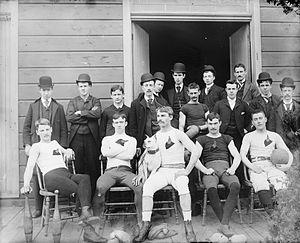
L'histoire du football américain, sport répandu aux États-Unis, est au commencement liée avec l'histoire du rugby. Les deux jeux ont leur origine dans les types de football joués au Royaume-Uni au milieu du XIXᵉ siècle, dans lesquels l'objet est d'envoyer un ballon à un but avec le pied et/ou de courir avec le ballon à travers une ligne.